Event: Nepal Earthquake
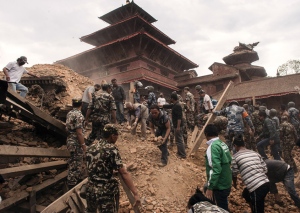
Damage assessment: damage